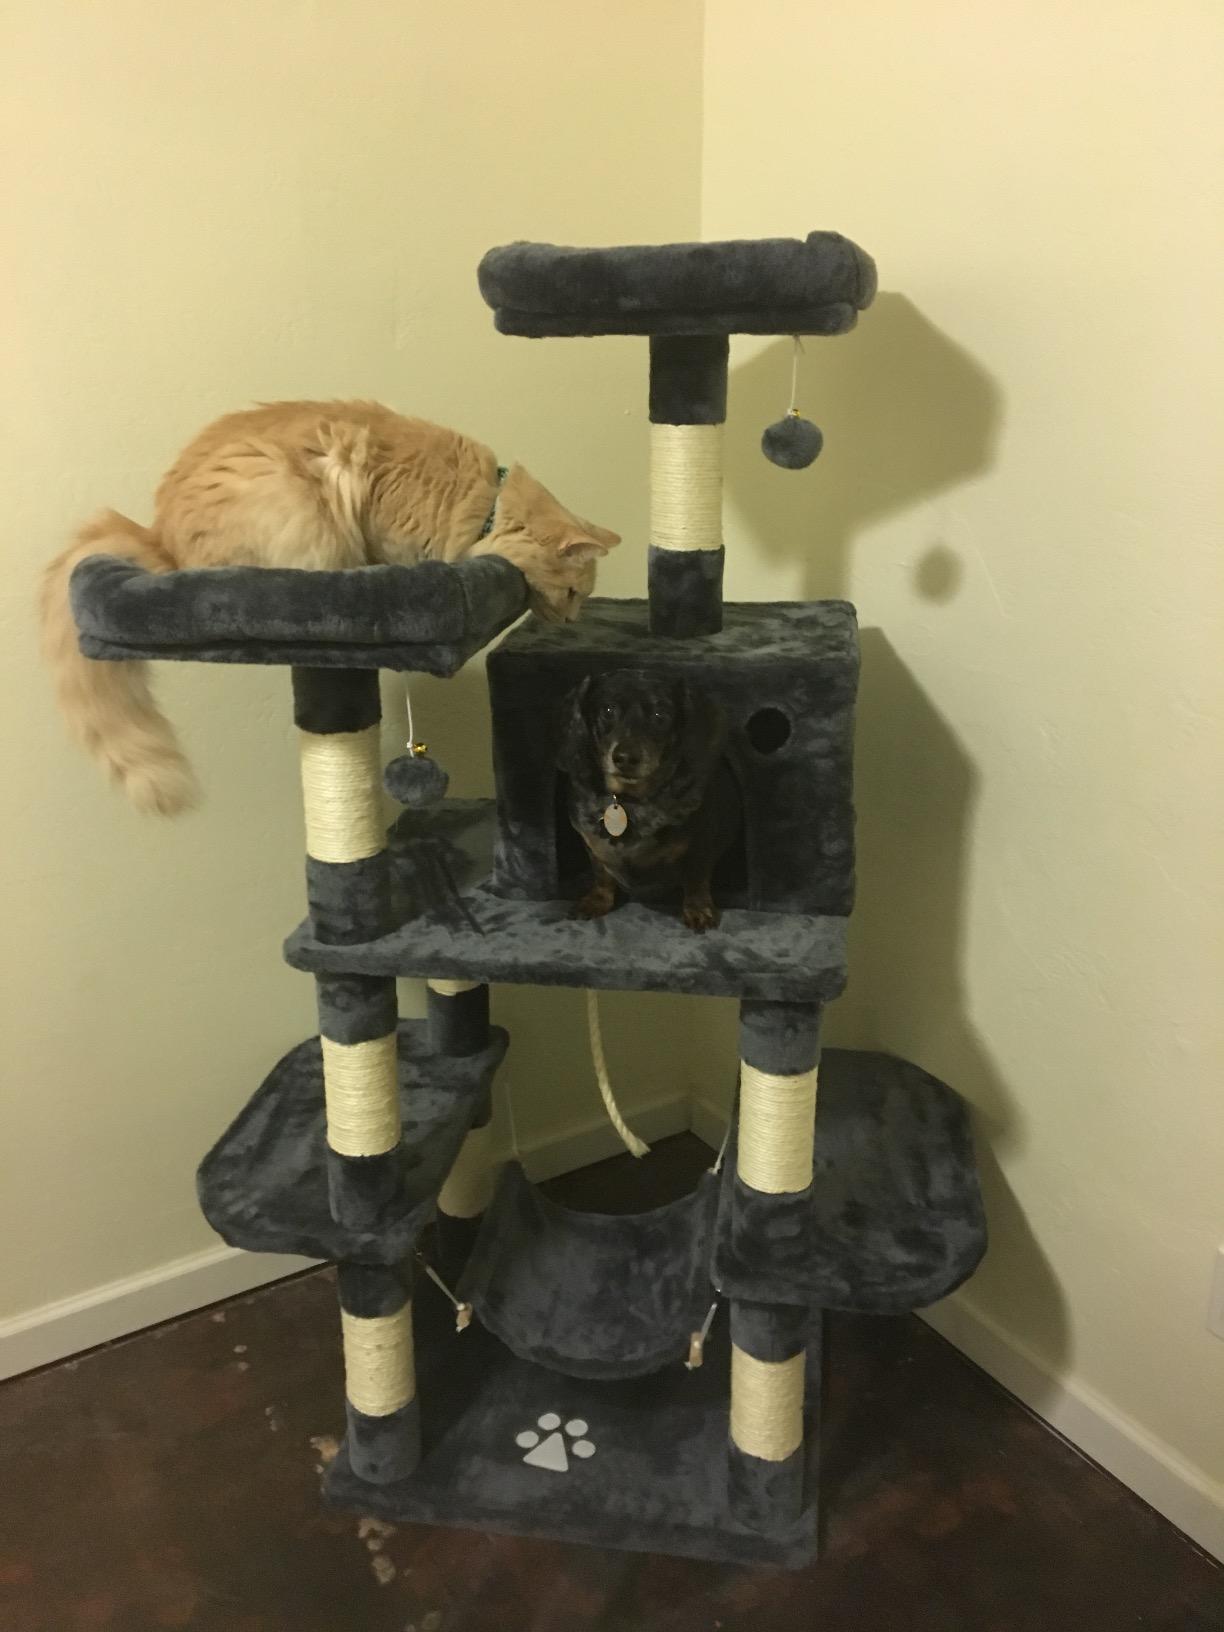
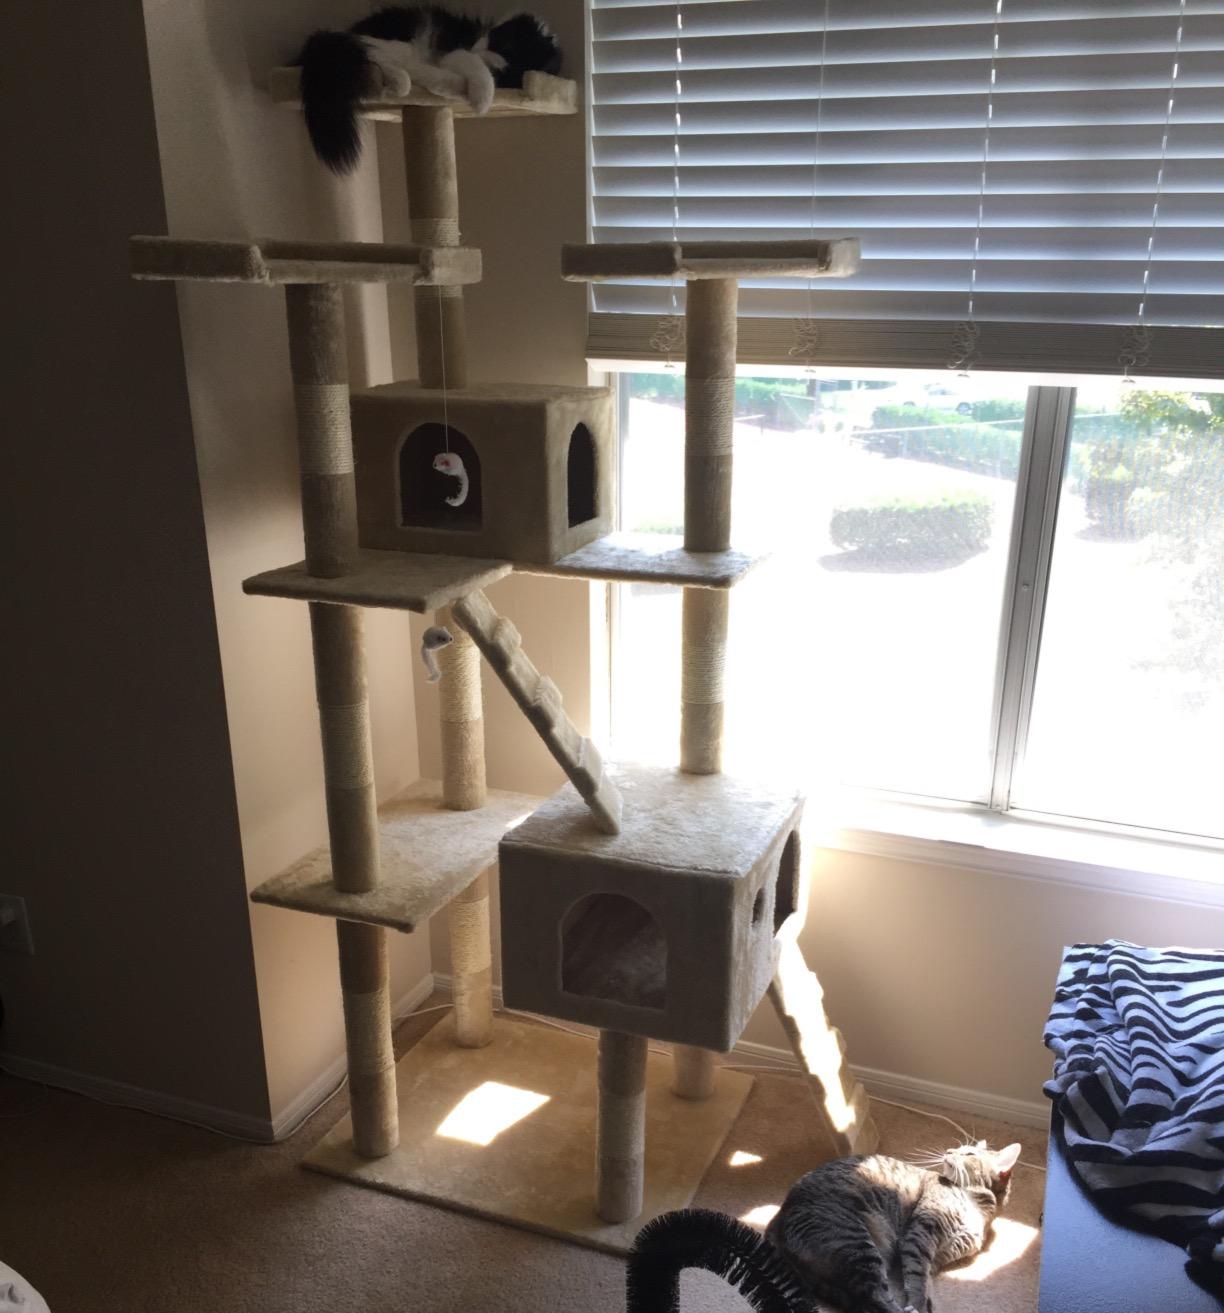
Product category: items_cat tree
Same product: no